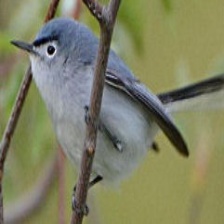
Species: BLUE GRAY GNATCATCHER
Scientific name: POLIOPTILA CAERULEA